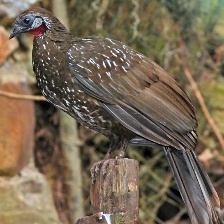
Species: BAND TAILED GUAN
Scientific name: PENELOPE ARGYROTIS